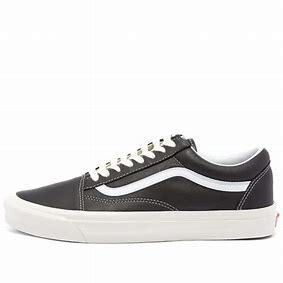
Brand: Vans
Model: UA Old Skool